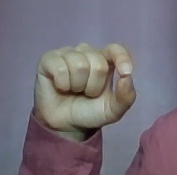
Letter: fa